Nelsonville, Ohio

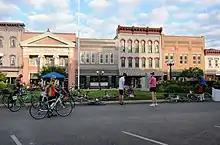
Cyclists stop along their way to the Hockhocking Adena Bikeway

The Hockhocking Adena Bikeway, an long bicycle path, connects Nelsonville with the county seat of Athens. The Nelsonville portion of the bikeway runs from the Inn at Hocking Technical College to the Nelsonville Public Square district. It is designed for walking, running, biking, cross-country skiing, skating, and wheelchairs.